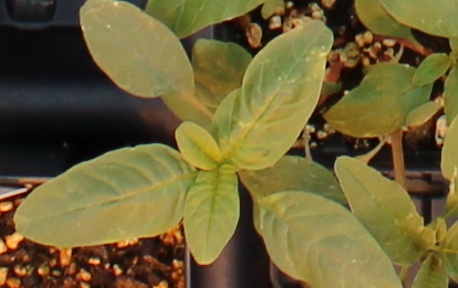
Label: Waterhemp